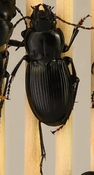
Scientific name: Cyclotrachelus torvus
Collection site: Northern Great Plains Research Laboratory NEON (NOGP), plot NOGP_007